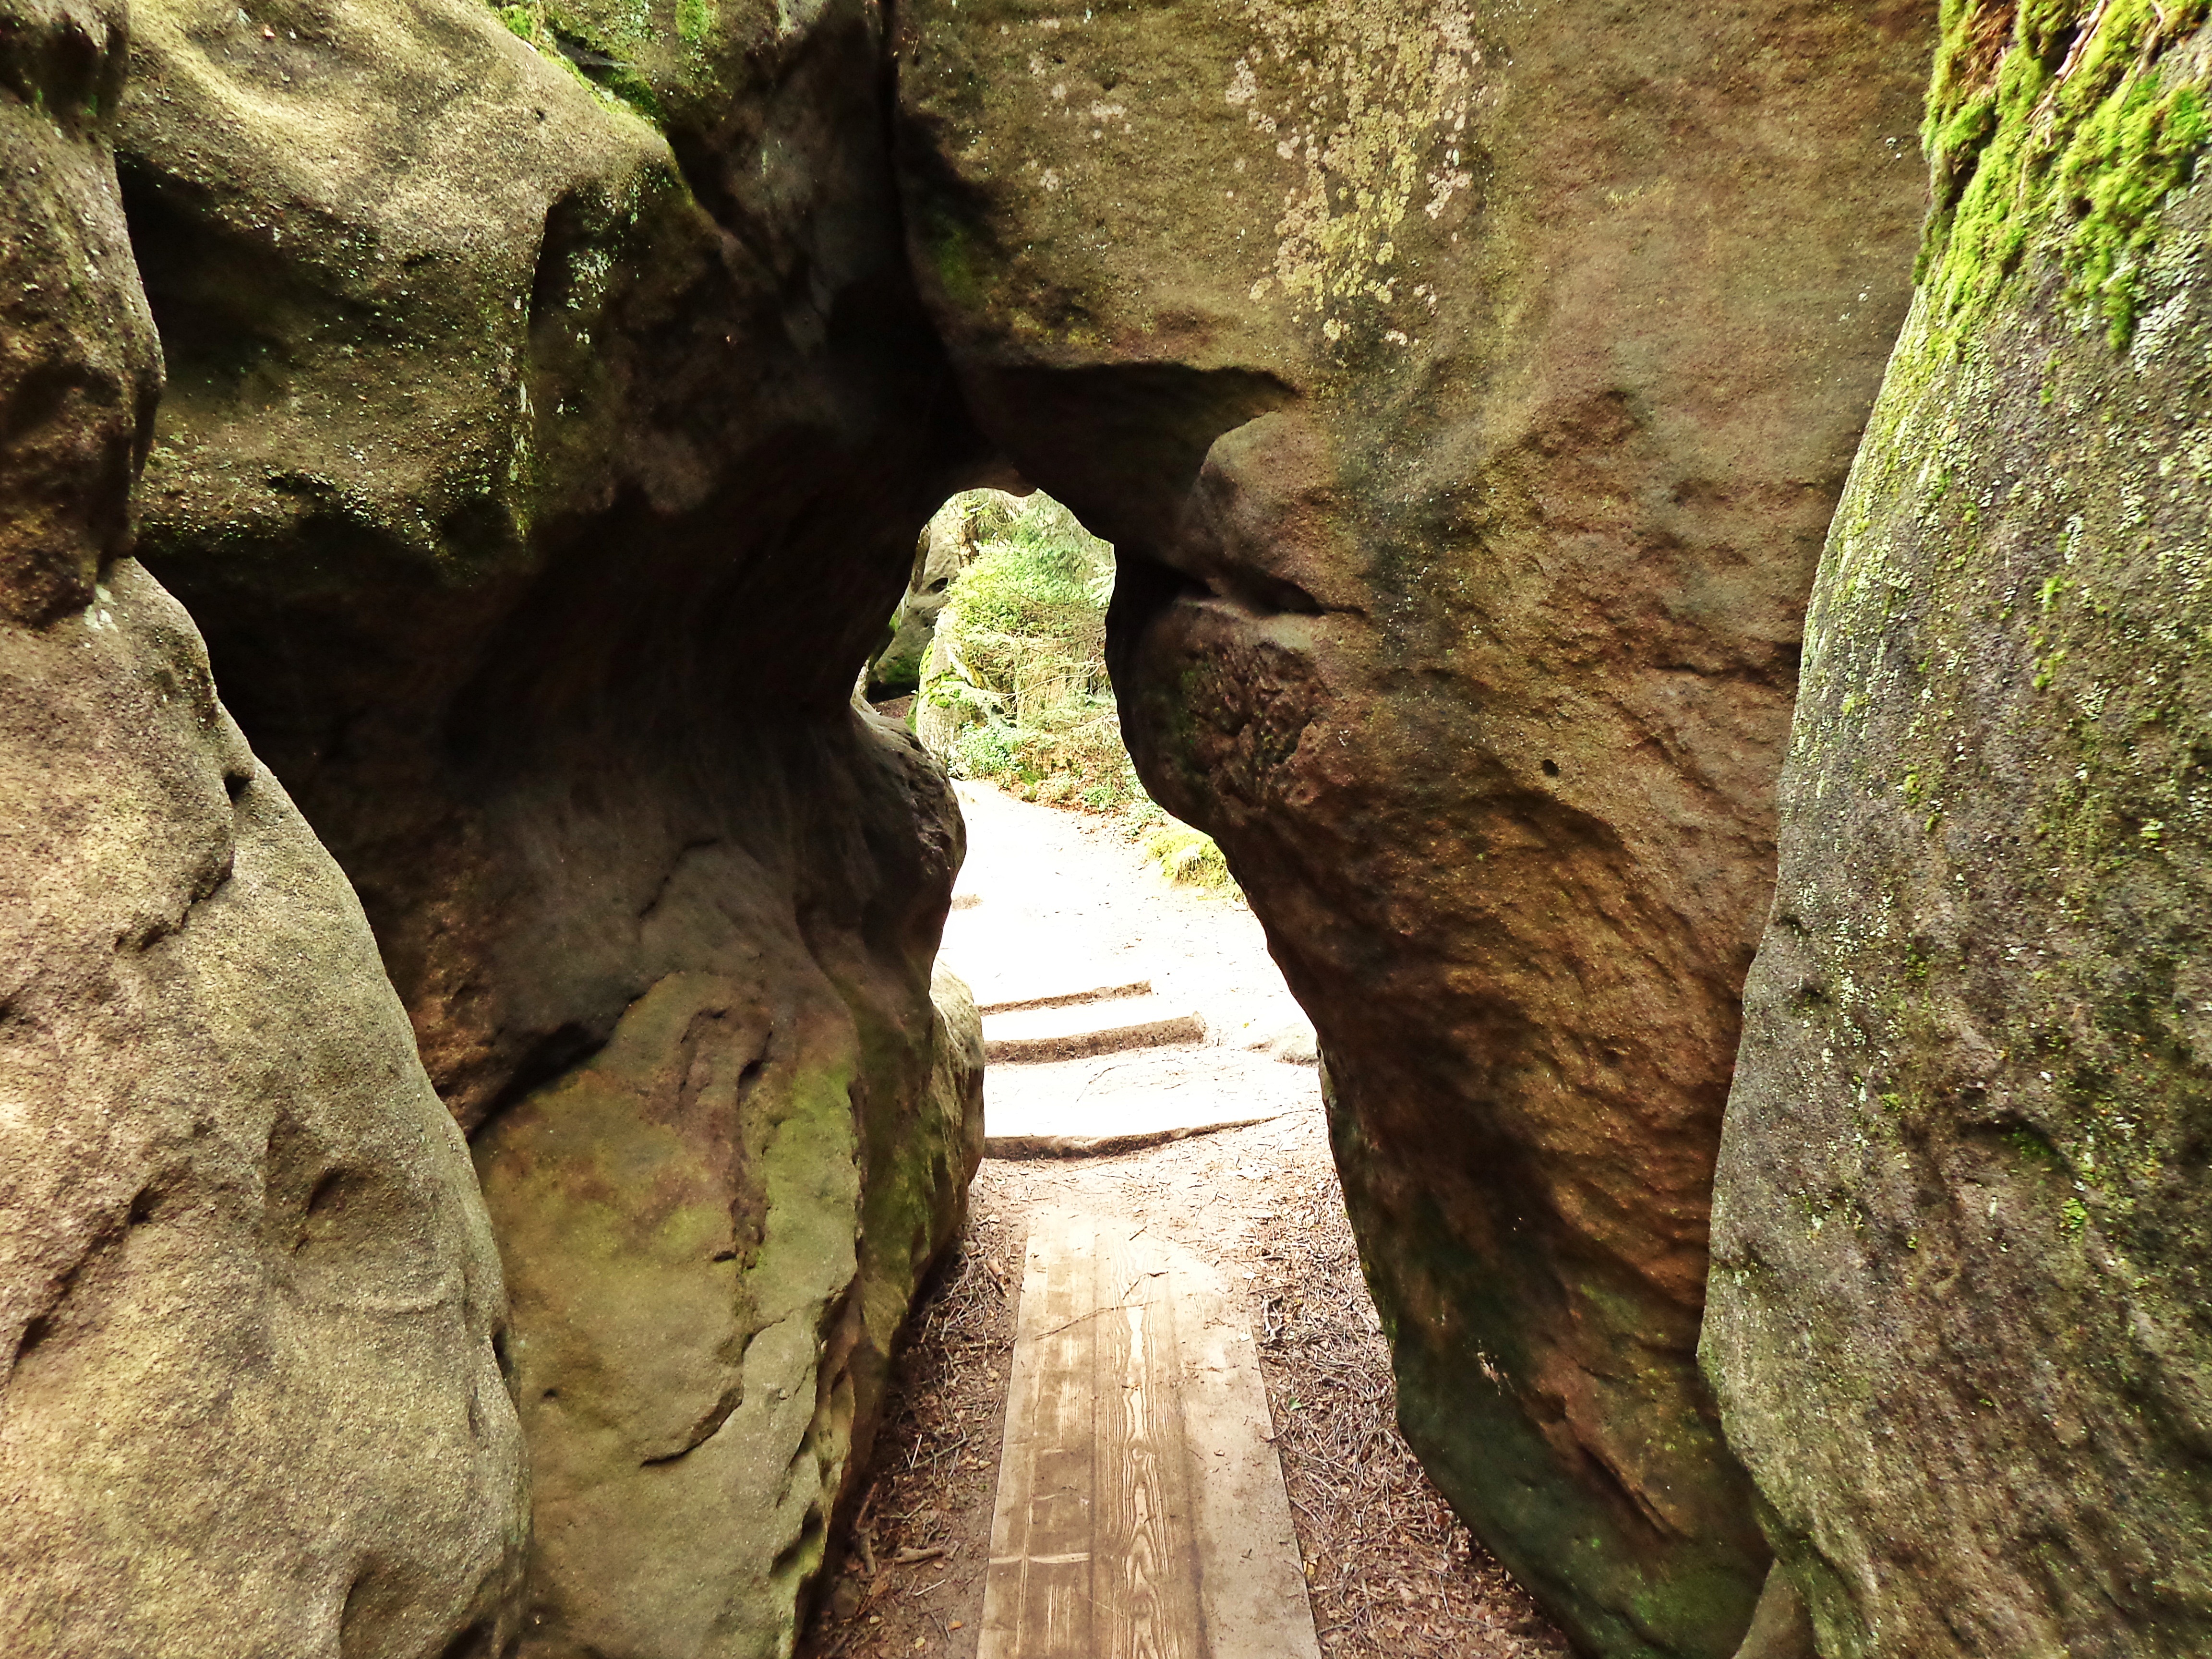
landscape, nature, rock, white, view, stone, tunnel, jar, panorama, travel, formation, cave, green, jungle, holiday, gorge, colorful, terrain, rocks, sunny, shadows, tour, geology, holidays, mountains, poland, ravine, sharpness, on the trail, peace of mind, the stones, the path, sunny day, landform, a view of the mountains, dal, the bottom of the valley, geographical feature